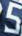
Number: 5